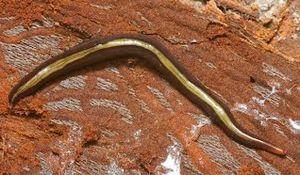
Plathelminthe terrestre invasif, probablement Geoplanidae. Photo prise à Cagnes-sur-Mer, Alpes Maritimes. Photographe: Pierre Gros
Lumbricus est un genre de vers de terre, communément appelé lombrics, de la famille des Lumbricidae.